Typhoon Pongsona

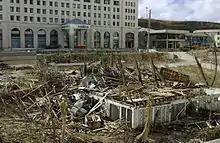
Damage in Guam from the typhoon

Tracking slowly across the center of the island, the intense inner rainbands dropped heavy rainfall which peaked at at the University of Guam. The precipitation led to record river flow on the Pago and Asan Rivers; overflown rivers caused damage to some roads and bridges. The rainfall also caused extensive flooding in several villages. Pongsona produced a storm surge of up to at some locations, with recorded near the eyewall. Considerable storm surge flooding occurred from Tumon southward to Piti, leaving some buildings on the west coast of the island flooded with of water. The combination of strong storm surge and rough waves caused considerable beach erosion and severe coastal damage.